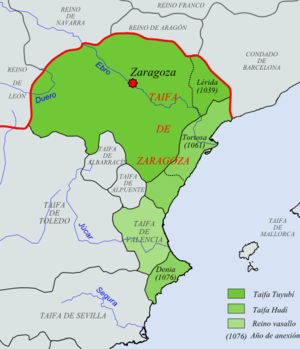
Le territoire de l'actuelle communauté autonome d'Aragon a été un lieu de passage important de la péninsule Ibérique, entre les rives méditerranéennes et atlantiques d'une part, entre le sud de la péninsule et le nord de l'Europe d'autre part. La présence humaine y est attestée depuis plusieurs millénaires, mais les spécificités de l'Aragon actuel remontent pour la plupart au Moyen Âge.
Bérenger-Raimond II de Barcelone, né en 1054 et probablement mort à Jérusalem le 20 juin 1097 ou 1099, surnommé le Fratricide, est un comte de Barcelone qui porta également les titres de comte de Gérone, d'Osona, de Carcassonne et de Razès entre 1076 et 1097.
Ahmad ibn Sulayman, de son nom complet Abu-Jafar Ahmad ibn Sulayman al-Muqtadir bi-llah, qui prit le surnom honorifique d’al-Muqtadir et connu comme Ahmad Iᵉʳ al-Muqtadir est le second dirigeant de la dynastie des Houdides, qui régna sur le taïfa de Saragosse. Il régna de 1049 à 1081.
Ahmad ibn Yusuf, de son nom complet Abu-Jafar Ahmad ibn Yusuf ibn Hud al-Musta'in bi-llah, qui prit le titre honorifique d’al-Musta'in II et connu populairement comme Ahmad II al-Musta'in II est le fils et le successeur de Yusuf al-Mutaman. Il fut le quatrième roi de la dynastie des Banu Hud de la taïfa de Saragosse.